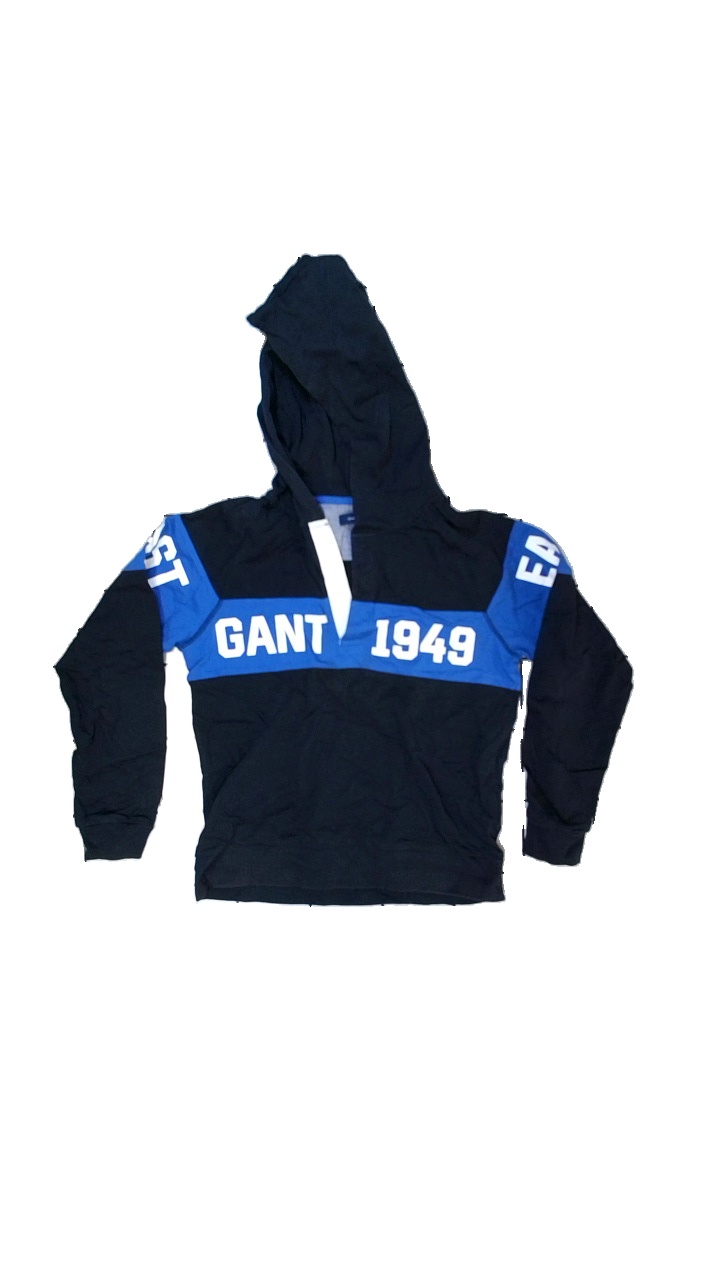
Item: Hoodie (Children)
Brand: Gant
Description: Blue children hoodie
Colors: Blue, White
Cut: Regular
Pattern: Other
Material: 100% cotton
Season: All
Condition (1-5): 5
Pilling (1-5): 5
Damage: Solblekt mudd
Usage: Reuse
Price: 50-100